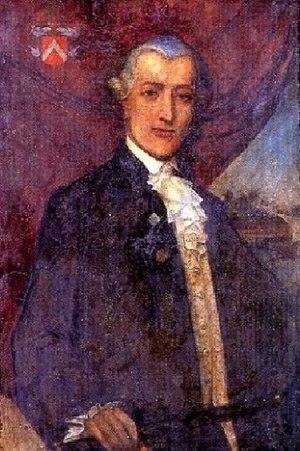
Iman Willem Falck est le 40ᵉ gouverneur du Ceylan néerlandais.
Voici la liste des gouverneurs de Ceylan.
Les Provinces-Unies sont arrivés sur l'île du Sri Lanka le 2 mai 1639 et des parties de l'île ont été incorporées en tant que colonie hollandaise administrée par la Compagnie néerlandaise des Indes orientales en lieu donnant le nom du Ceylan néerlandais le 12 mai 1656.